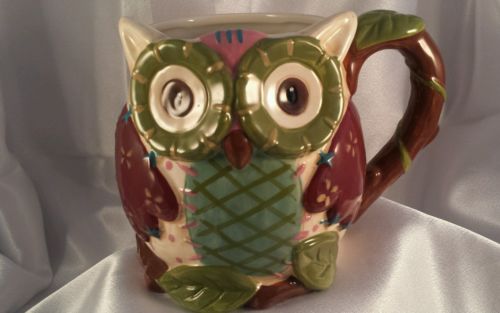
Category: mug